Benin River

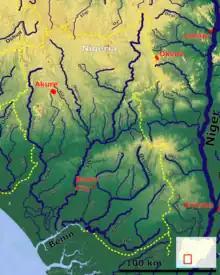
Benin river Basin

The river starts under the name "Ethiope" in the south east of the state, Edo. Subsequently, it runs through various cities and villages, such as Umutu, Owah Abbi, Obiaruku, Abraka, Igun Watershed, Idjerhe Kingdom, Sapele, Mosogar and Koko. Near Sapele the Ethiope continues into the Benin. From here on the river widens into a small estuary and discharges into the Gulf of Guinea.